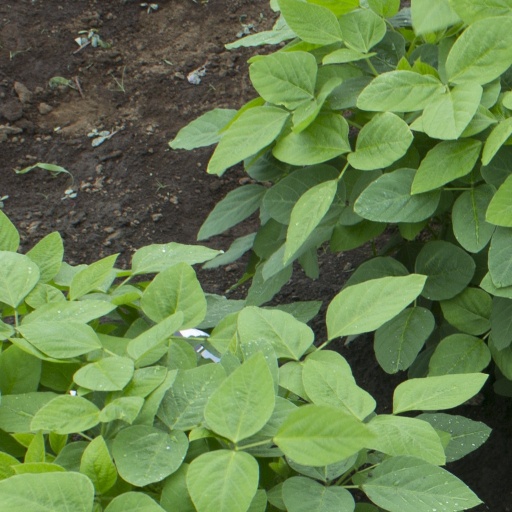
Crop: soybean